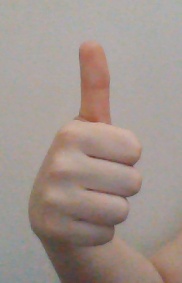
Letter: aleff